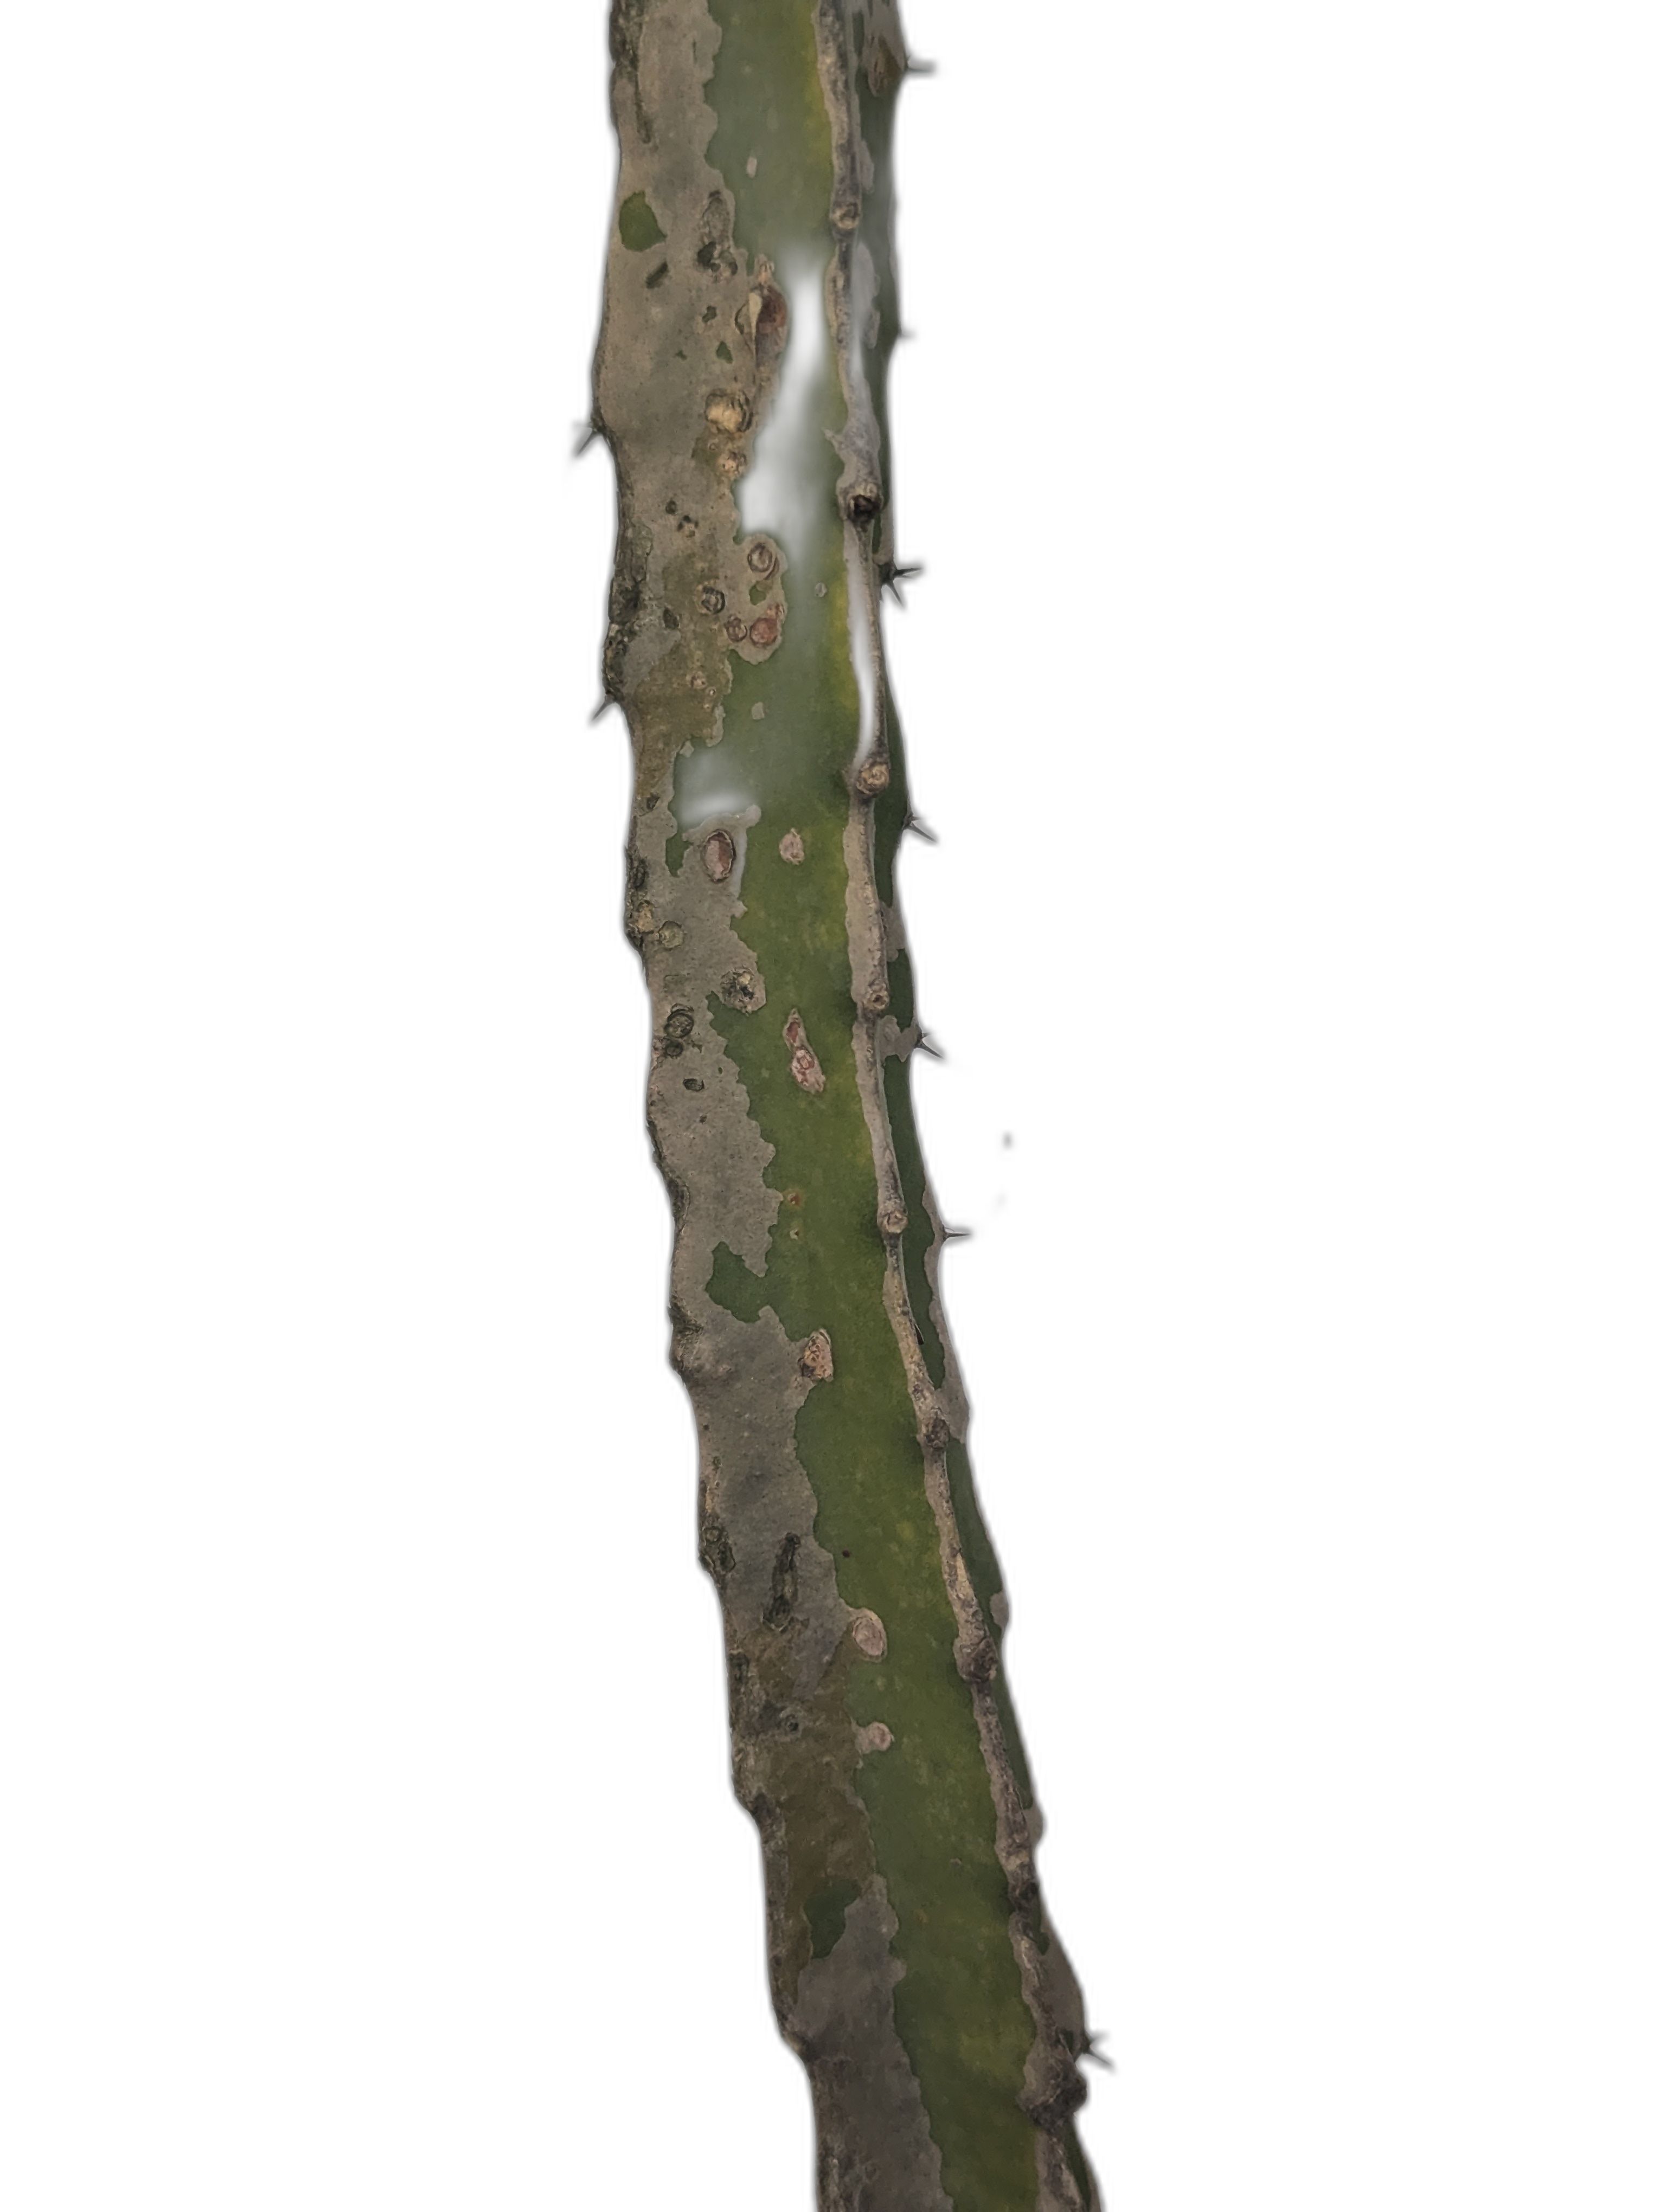
Label: Bad leaf